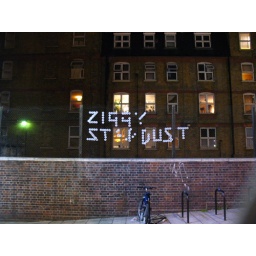
spelled out with plastic cups in a chain-link fence near Old Street tube station.